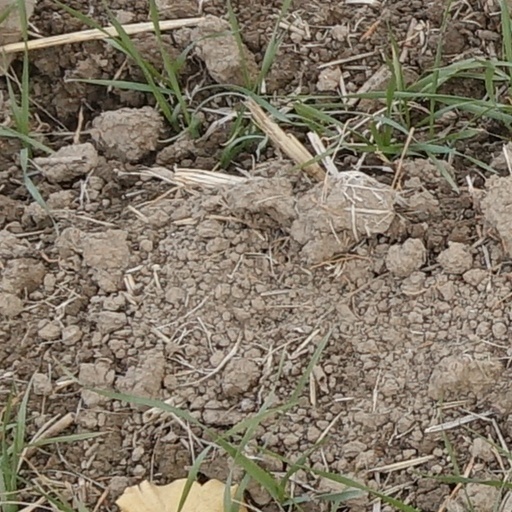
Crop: wheat